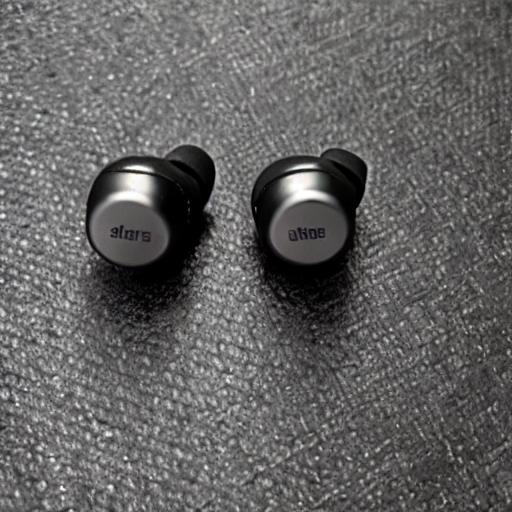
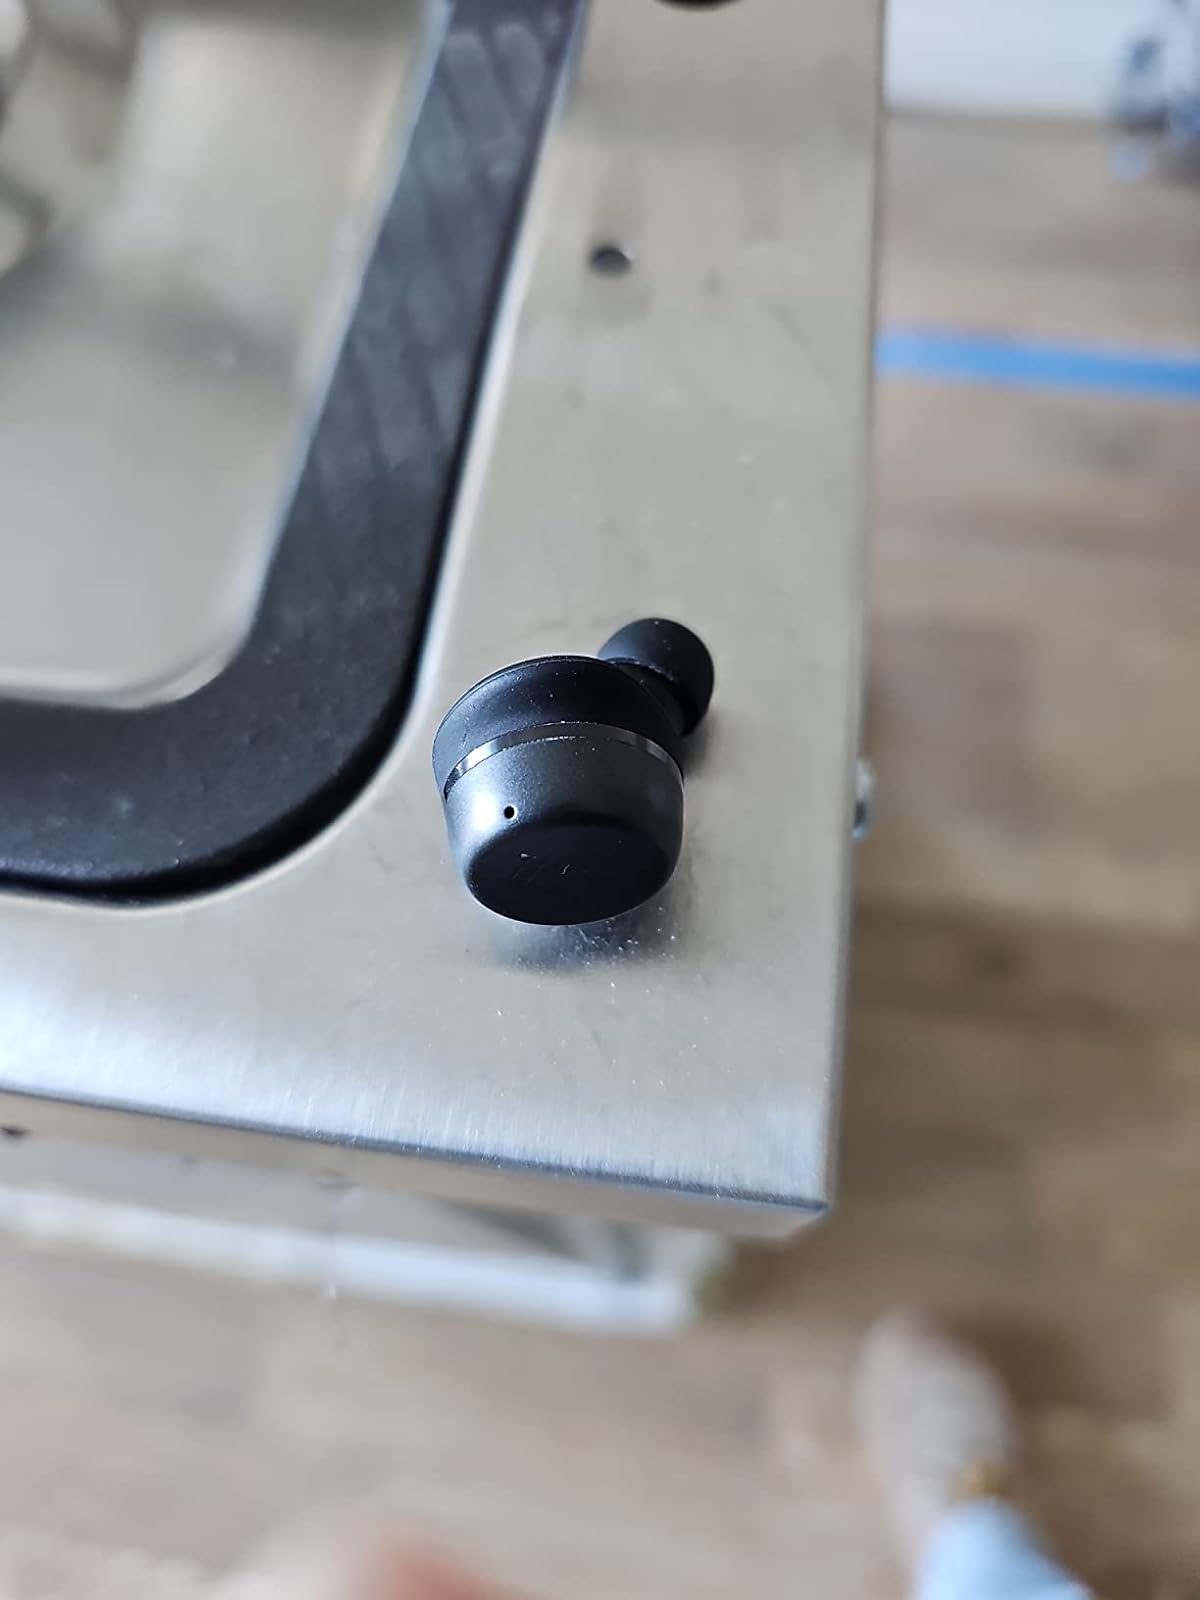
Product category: earbuds
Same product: no